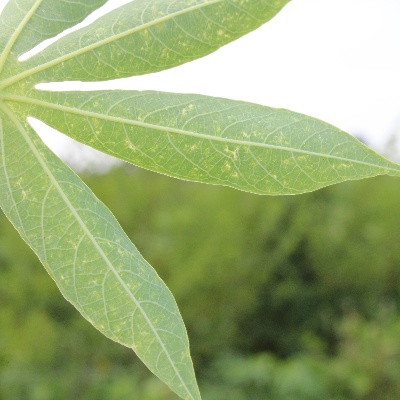
Crop: Cassava
Condition: green mite